Britvic

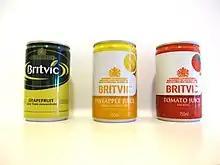
Canned fruit juices by Britvic (2011)

The company was founded in the 1930s in Chelmsford as the "British Vitamin Products Company". It started producing fruit juices in 1938 and started marketing them under the "Britvic" name in 1949. Acquired by Showerings of Shepton Mallet, and subsequently a division of Allied Breweries from 1968, the company changed its name to "Britvic" in 1971. In 1986, it merged with "Canada Dry Rawlings" and acquired the R. White's Lemonade brand. It acquired Tango and the Corona brand from Beechams in 1987 and since that year it has also owned the UK franchise for Pepsi and 7 Up. In 1995, it bought Robinson's from Reckitt & Colman.